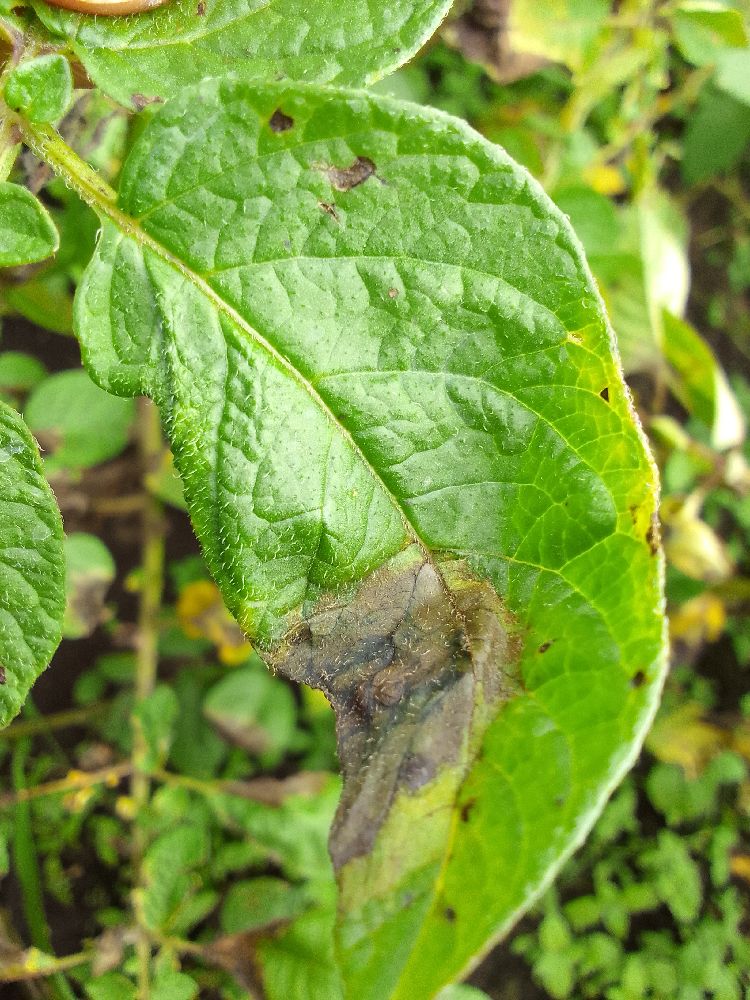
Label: Late blight